Val d'Anniviers

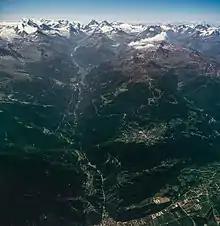
The Val d'Anniviers seen from the air in 1994

The Val d'Anniviers is located in the canton of Valais and is one of the seven large valleys of the Swiss Rhône Valley. It is located on the left bank of the Rhône, between the Vallon de Réchy and the Illgraben and opposite Sierre. It begins at Chippis, at an altitude of , in narrow gorges, and its highest point is at the top of the Weisshorn, at an altitude of .